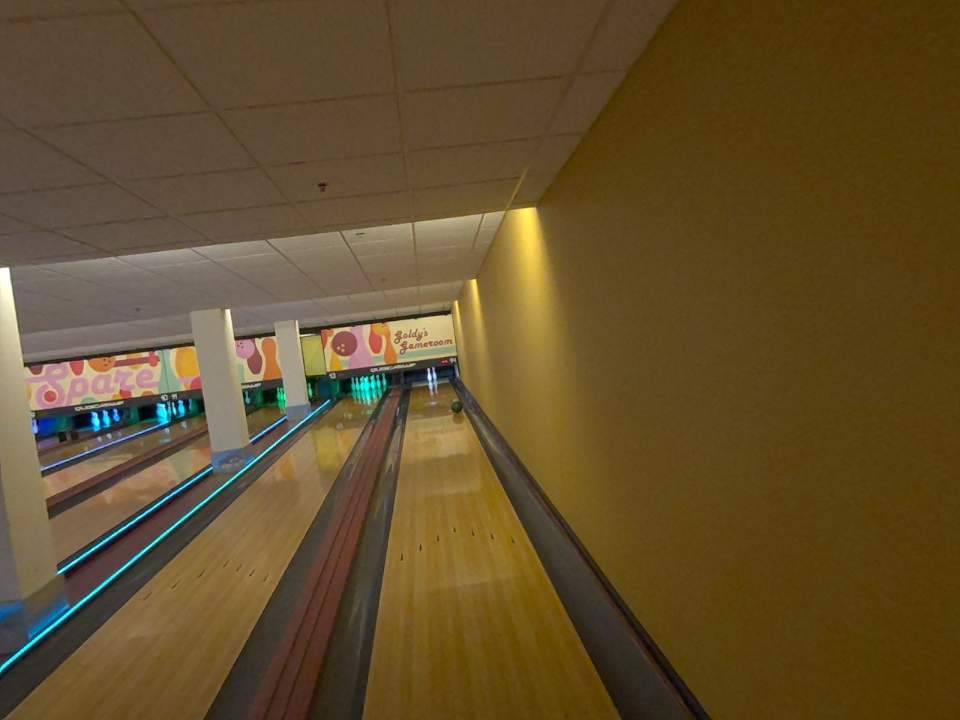
Object: bowling_ball